Ji River

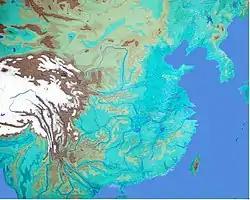
A map of China depicting the Yellow River's path between the floods of 1494 and those of the early 1850s

The Ji River changed its precise course several times over the historical period before its disappearance. Generally, it traced its course from an origin near Jiyuan in what is now Henan Province through Shandong to the Bohai Sea.